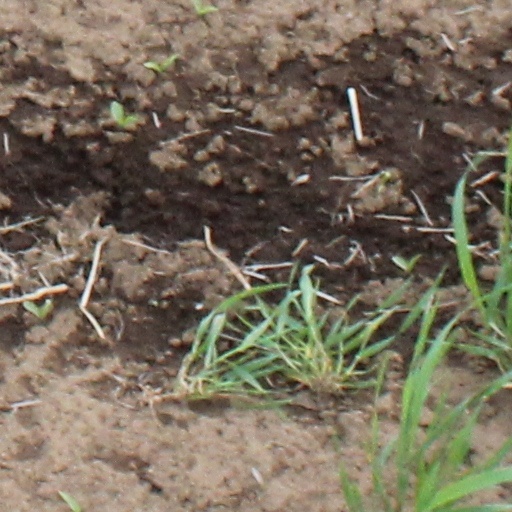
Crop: wheat